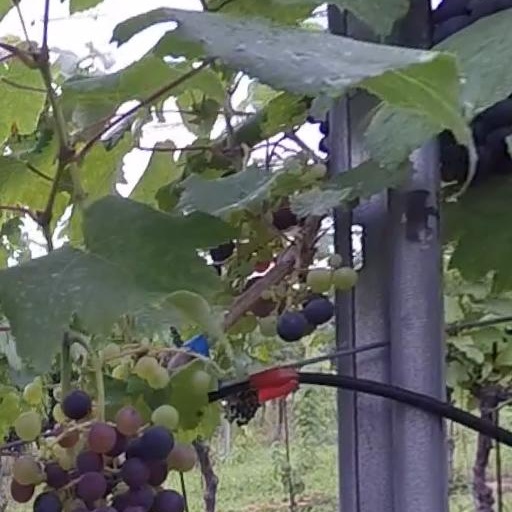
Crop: grape